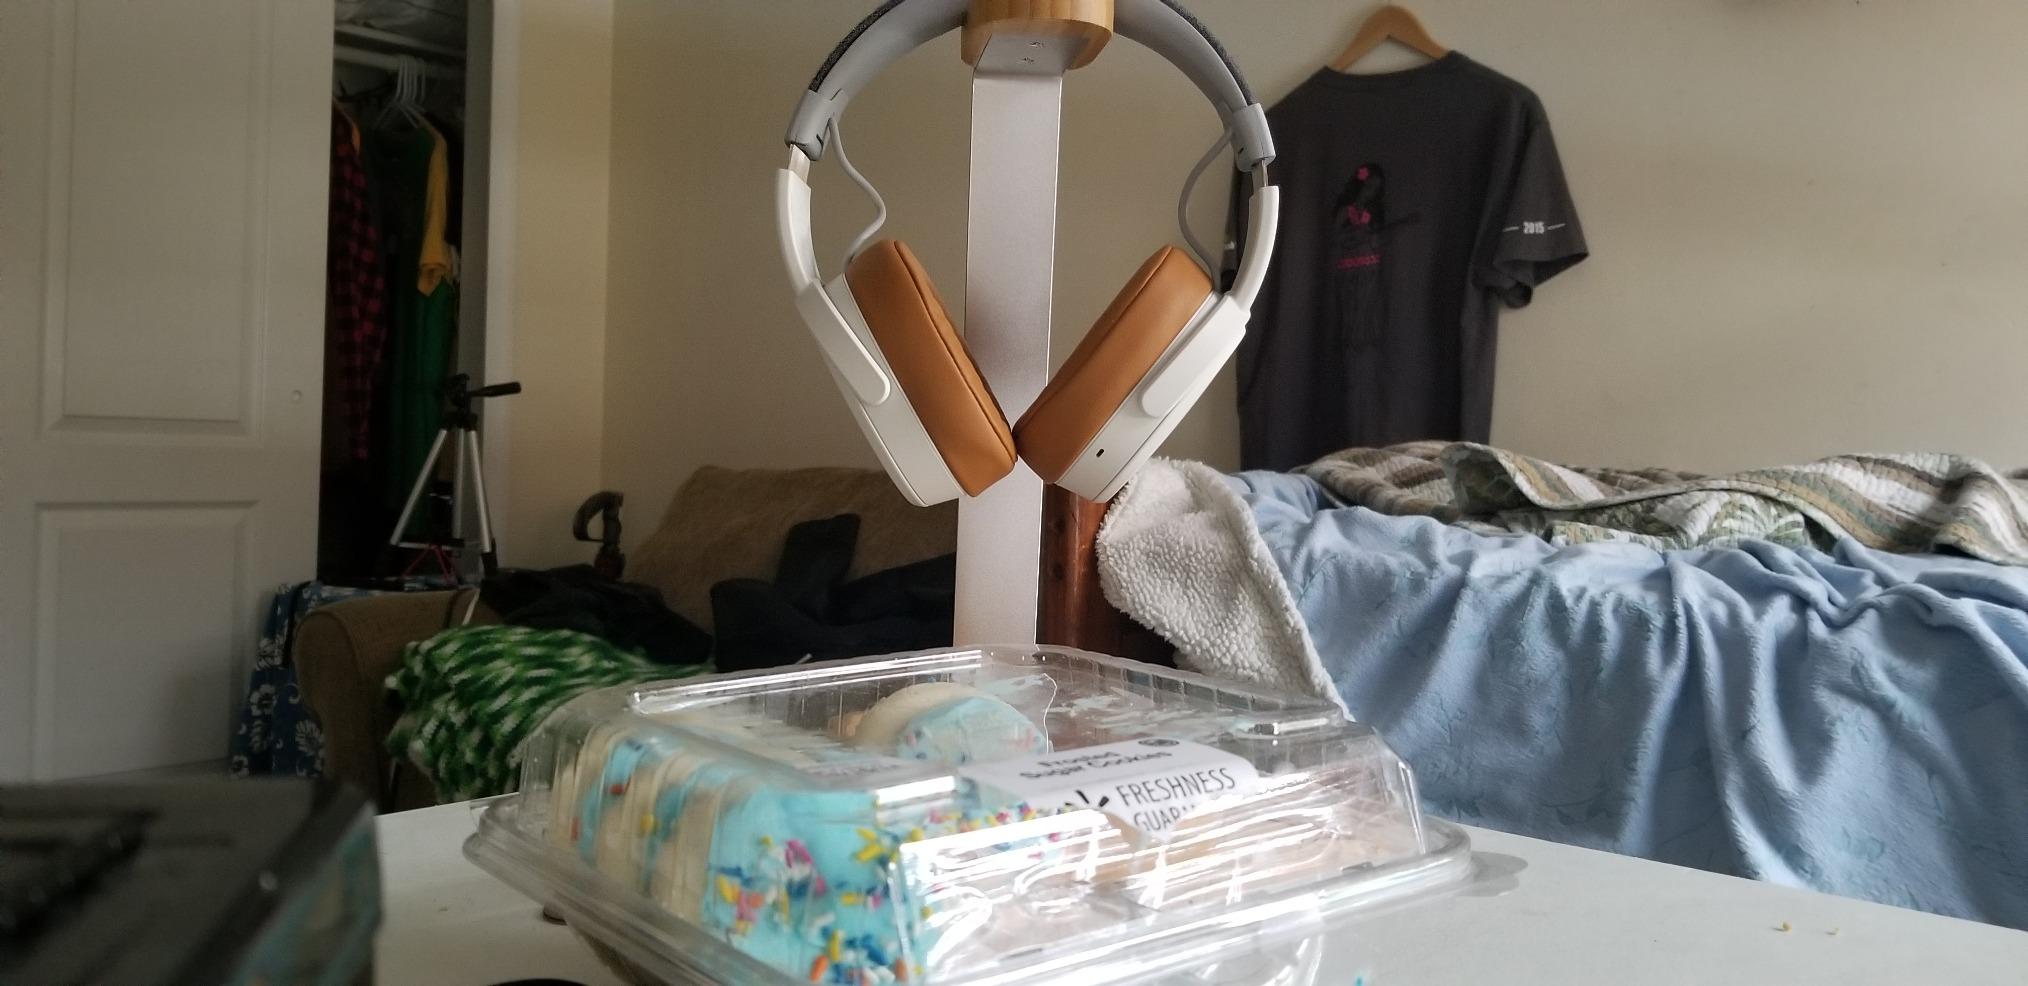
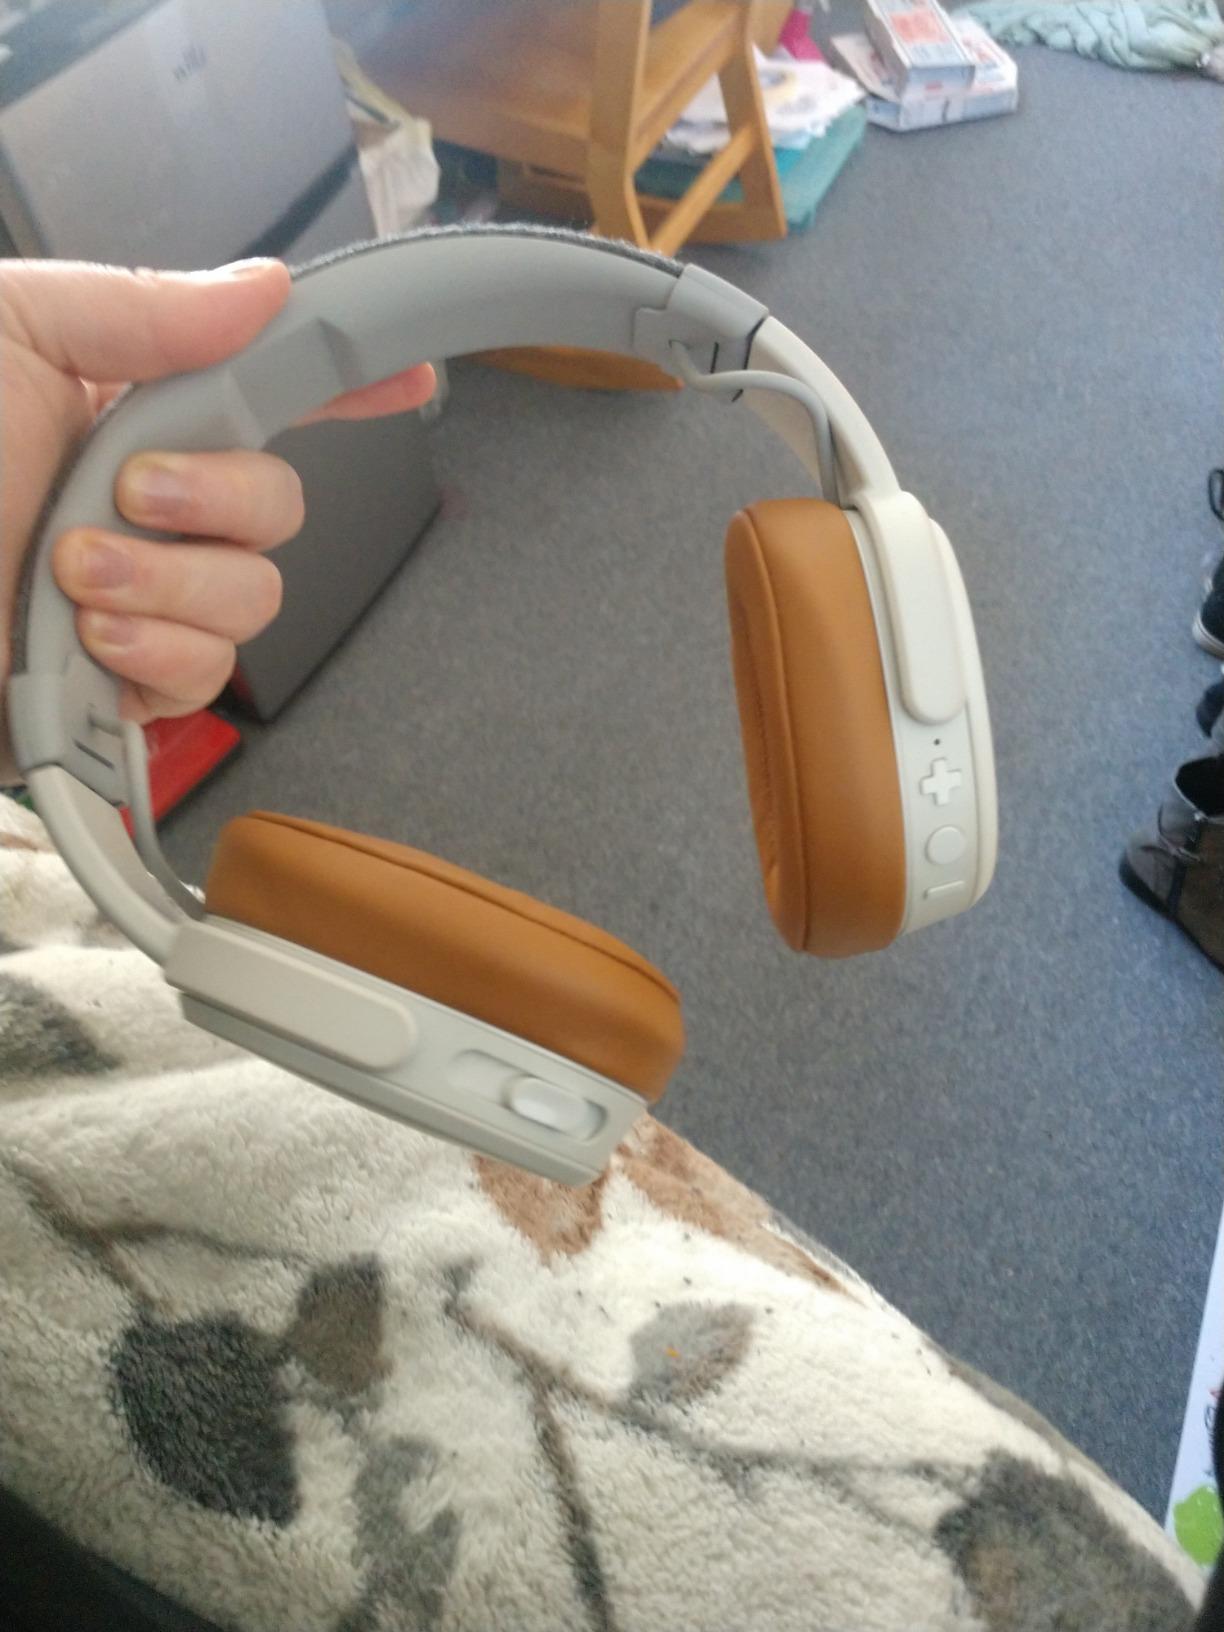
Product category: headphones
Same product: yes